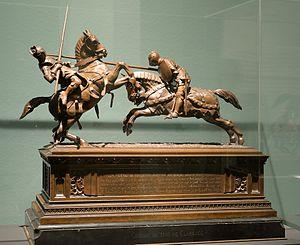
Le Combat du duc de Clarence, sculpture d'Émilien de Nieuwerkerke en 1839, exposé au Musée des beaux-arts de Lyon en 2014.
L'Invention du passé. Histoires de cœur et d'épée en Europe, 1802-1850 est une exposition qui s'est déroulée du 19 avril 2014 au 21 juillet 2014 au musée des Beaux-Arts de Lyon. Elle est associée, dans sa conception, à l'exposition L'invention du passé. « Gothique, mon amour », 1802-1830 au monastère royal de Brou à Bourg-en-Bresse.
Alfred Émilien O'Hara van Nieuwerkerke, né à Paris le 16 avril 1811 et mort à Gattaiola près de Lucques le 16 janvier 1892, est un sculpteur et un haut fonctionnaire français du Second Empire.